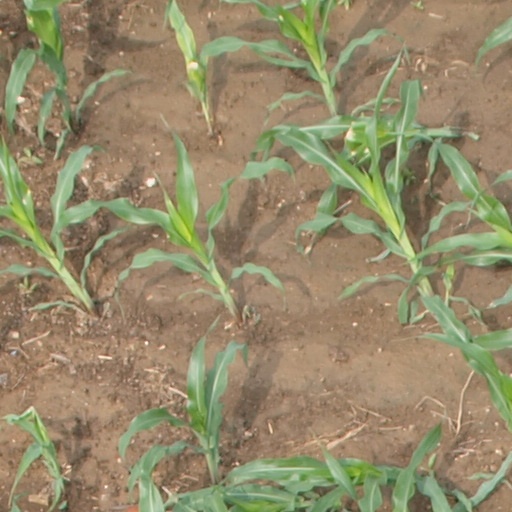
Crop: maize; corn